No. 78 Squadron RAF

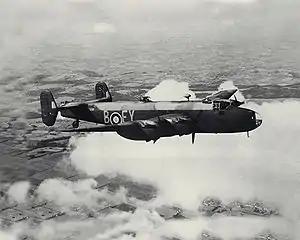
Handley Page Halifax B.II Series 1A of No. 78 Squadron, based at RAF Breighton, 1941

In early 1942, the squadron started to receive four-engine Handley Page Halifaxes to replace its Whitleys, with conversion being completed in March that year, and flying its first operation with the Halifax, against Ostend on 29 April 1942. On the night of 30/31 May 1942, No. 78 Squadron contributed 22 Halifaxes to Operation Millennium, the first "1,000 bomber" raid against Cologne.